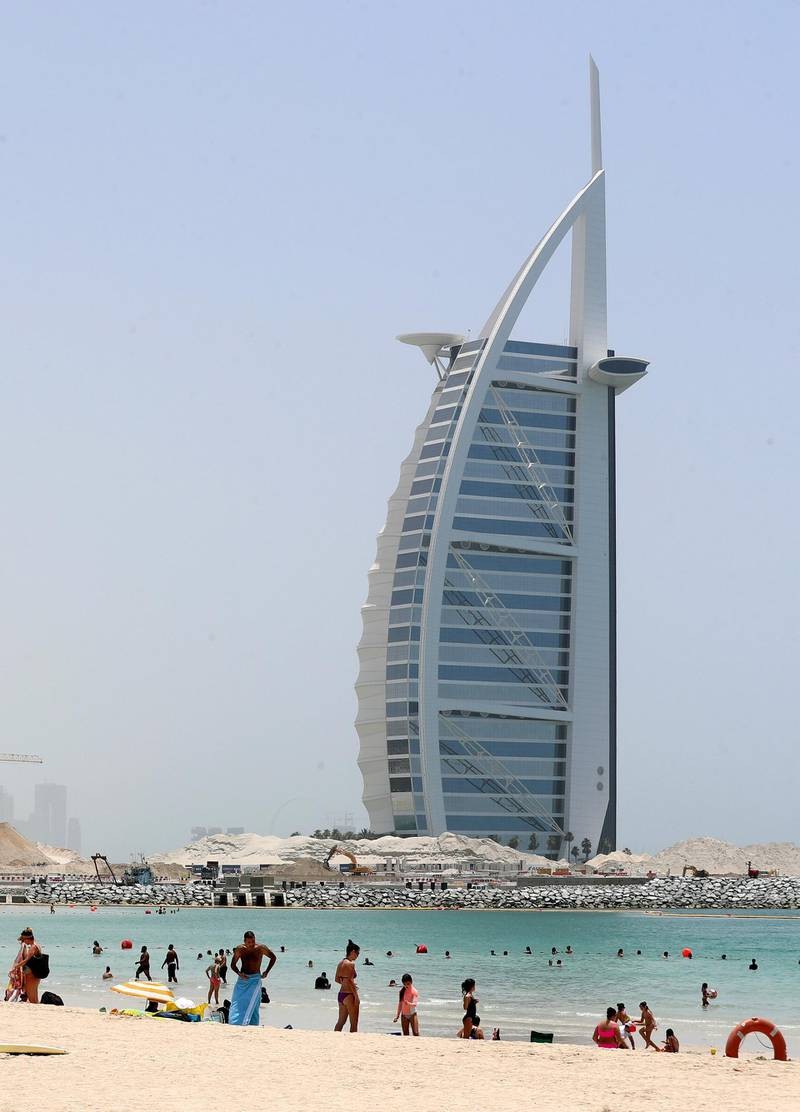
Landmark: Burj Khalifa